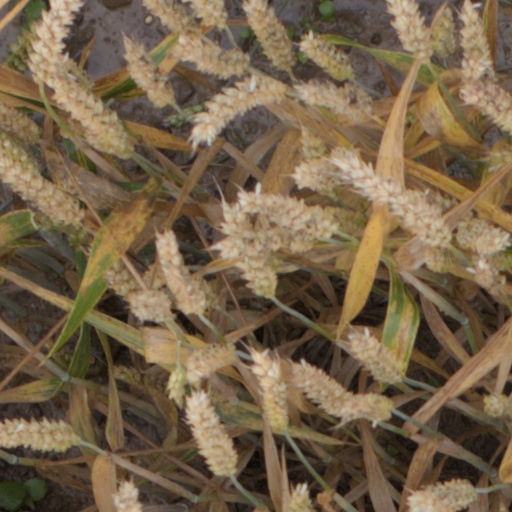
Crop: wheat